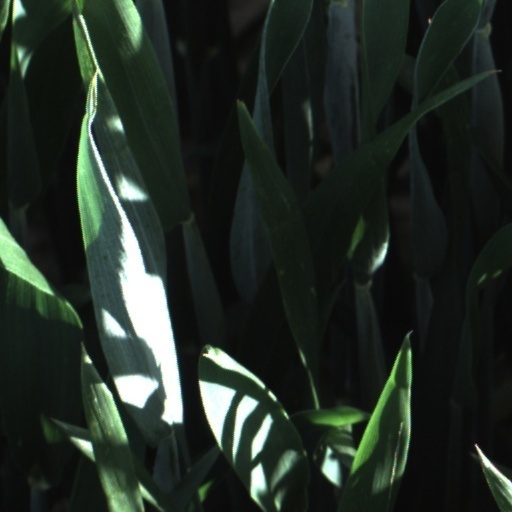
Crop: wheat